Émile Pin

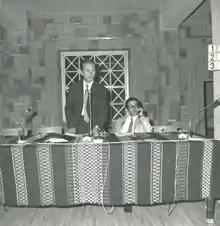

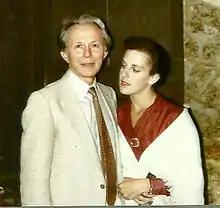

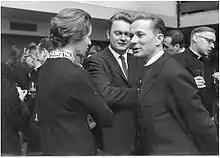

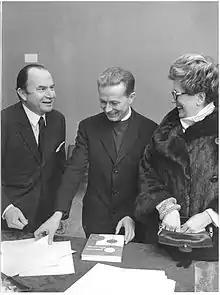

After he was laicized, Pin was married to a German woman for ten years. He was then married for 27 years to Jamie Turndorf until his death. Together, they co-authored "The Pleasure of Your Company: A Socio-Psychological Analysis of Modern Sociability".